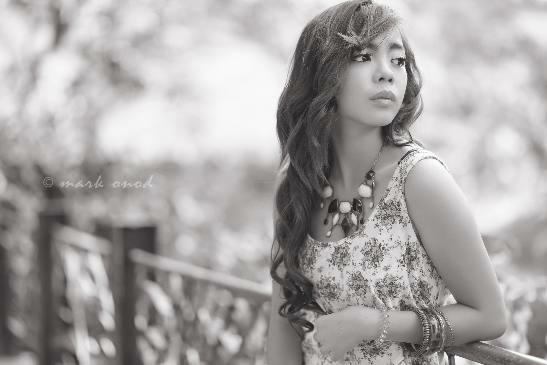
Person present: Yes